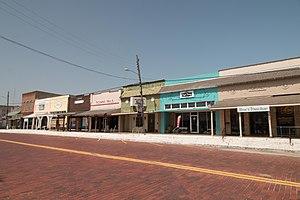
Wills Point est une ville située au nord-ouest du comté de Van Zandt, au Texas, aux États-Unis.
Edgewood est une ville située au nord du comté de Van Zandt, au Texas, aux États-Unis.